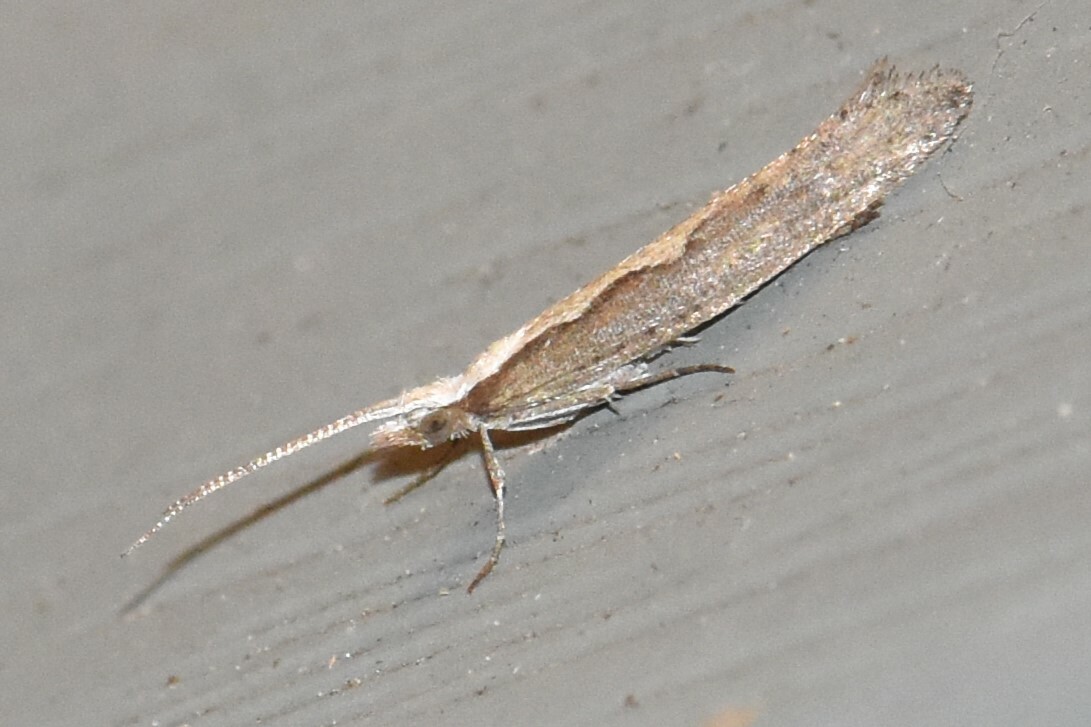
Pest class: diamondback_moth